Lays of Ancient Rome

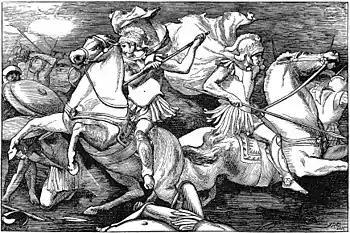

The next poem, , celebrates the Roman victory over the Latin League at the Battle of Lake Regillus. Several years after the retreat of Lars Porsena and the Etruscans, Rome was threatened by a Latin army led by the deposed Roman king, Lucius Tarquinius Superbus, together with his son, Titus Tarquinius, and his son-in-law, Octavius Mamilius, prince of Tusculum.